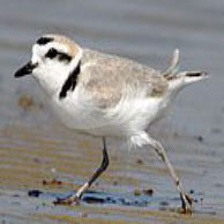
Species: SNOWY PLOVER
Scientific name: CHARADRIUS NIVOSUS